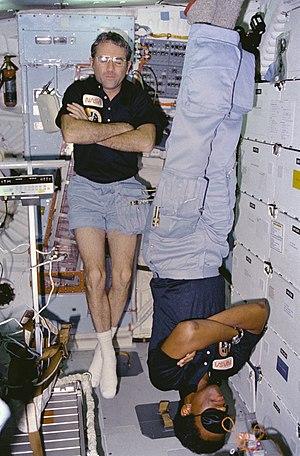
L'adaptation humaine à l'espace est l'ensemble des études et des techniques qui doivent permettre à l'humain de combattre les conséquences négatives de l'absence de pesanteur sur sa physiologie durant ses séjours dans l'espace. Il s'agit d'un axe de recherche important pour les projets de conquête et de colonisation de l'espace, qui imposeront des séjours et des voyages de longue durée dans le milieu spatial. Les recherches actuelles portent sur l'analyse des effets de l'impesanteur sur les cosmonautes ayant séjourné dans l'espace.
La colonisation de l'espace, ou colonisation spatiale, est au-delà d'un sujet classique de fiction, un projet astronautique d'habitation humaine permanente et en grande partie auto-suffisante en dehors de la Terre. Elle est liée à la conquête de l'espace.